Abercwmeiddaw quarry

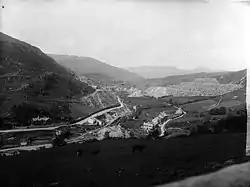
An 1885 view of Corris Uchaf from the east. The tips of Abercwmeiddaw are prominent on the right

Quarrying at Abercwmeiddaw probably started in the 1840s. Certainly it was a large enterprise when it was recorded employing 80 workers in 1849. In 1869, a lease was granted for the property and there is an 1871 report by John Imray on the quarry which describes a well-developed concern, although it was not then connected to the Upper Corris Tramway.